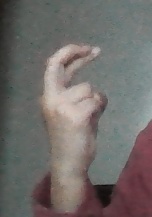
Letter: zay